Intiman Theatre

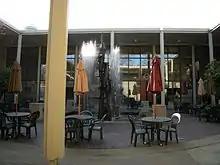
Courtyard of the Intiman Playhouse. Photographed 2009.

Intiman's original location was a 65-seat theater in Kirkland, Washington. Under the leadership of artistic directors Megs and John Booker, the Intiman officially incorporated as a non-profit theatre in 1973. Over the next few years, the company mounted productions at Cornish College and Gary Austin's Second Stage Theatre in Seattle, growing in attendance and budget each season. By 1978, Intiman called itself "Seattle's Classic Theatre" and featured a resident company of fourteen actors, including Megan Cole, Clayton Corzatte, Ted D'Arms, John Gilbert, Patricia Healy, Richard Riele, Peter Silbert, Meg Hilton, Barry Mulholland, and Jean Smart.